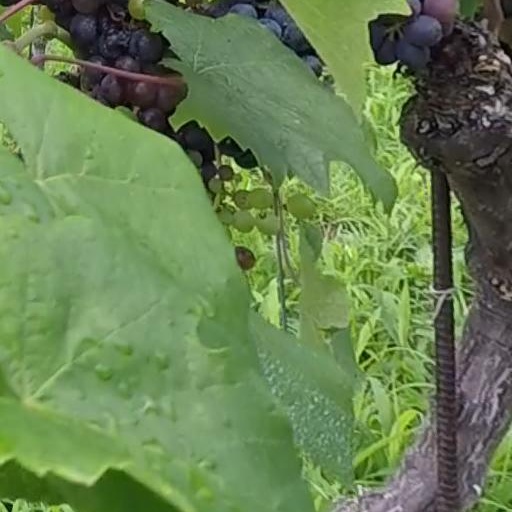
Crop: grape